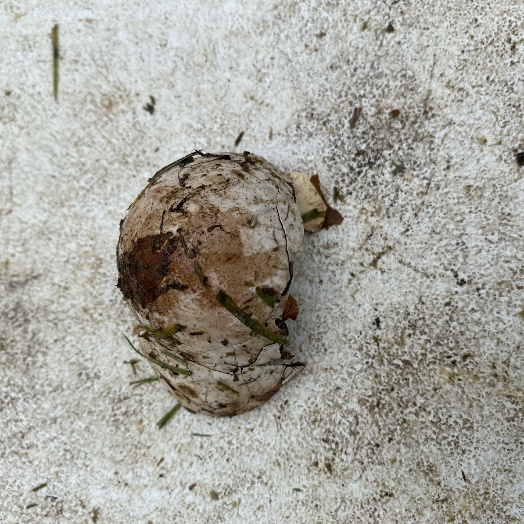
Label: generalcompost